Rookwood (novel)

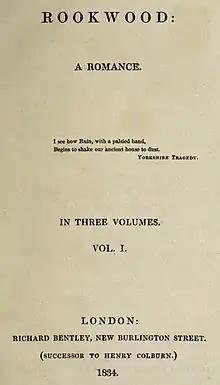
First edition title page

Rookwood is a novel by William Harrison Ainsworth published in 1834. It is a historical and gothic romance that describes a dispute over the legitimate claim for the inheritance of Rookwood Place and the Rookwood family name.